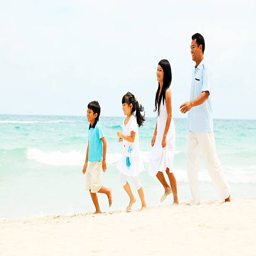
family walking on the beach